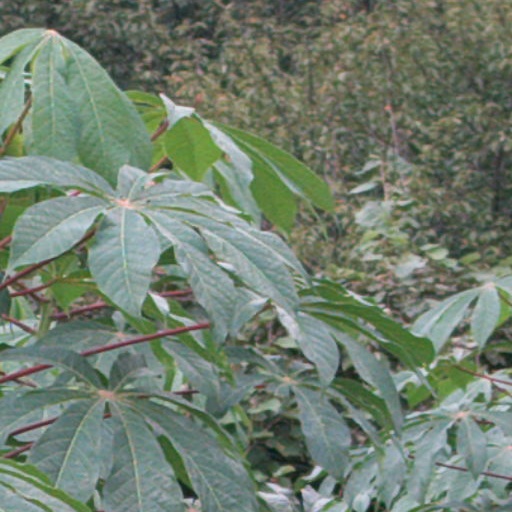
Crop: cassava